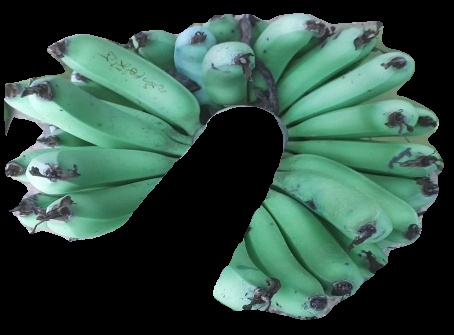
Variety: pachbale
Grade: grade3